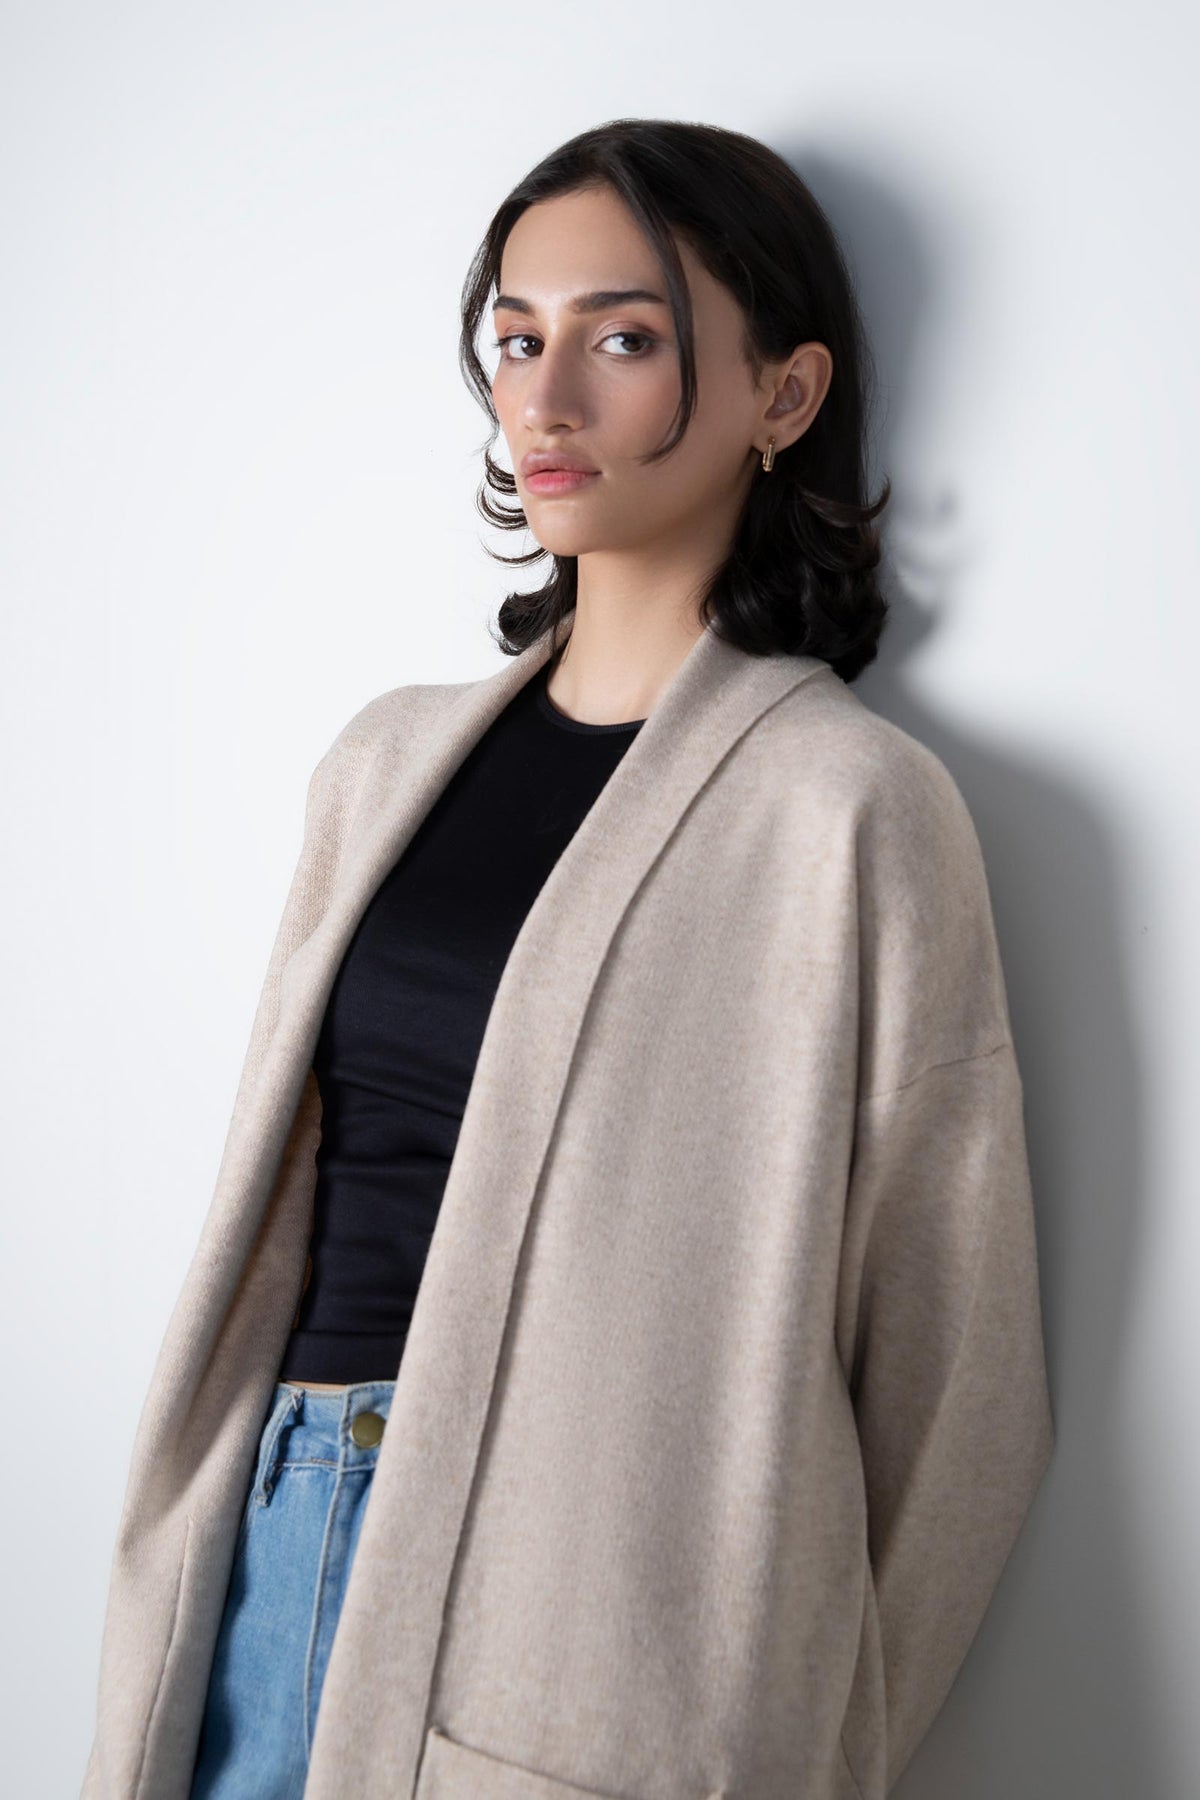
beige melange the cashmere cardigan